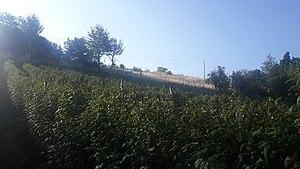
Donji Lipovac est un village de Serbie situé dans la municipalité de Brus, district de Rasina.